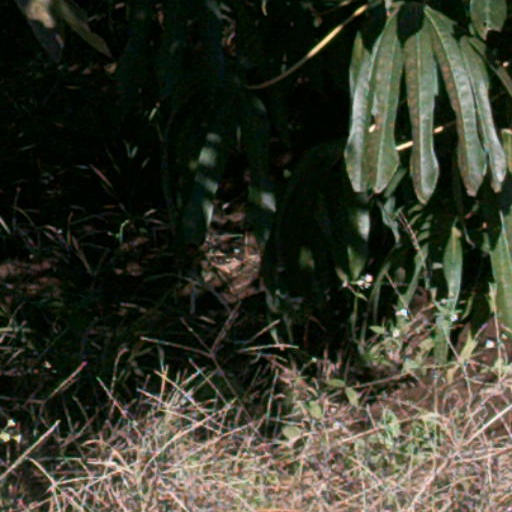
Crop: cassava